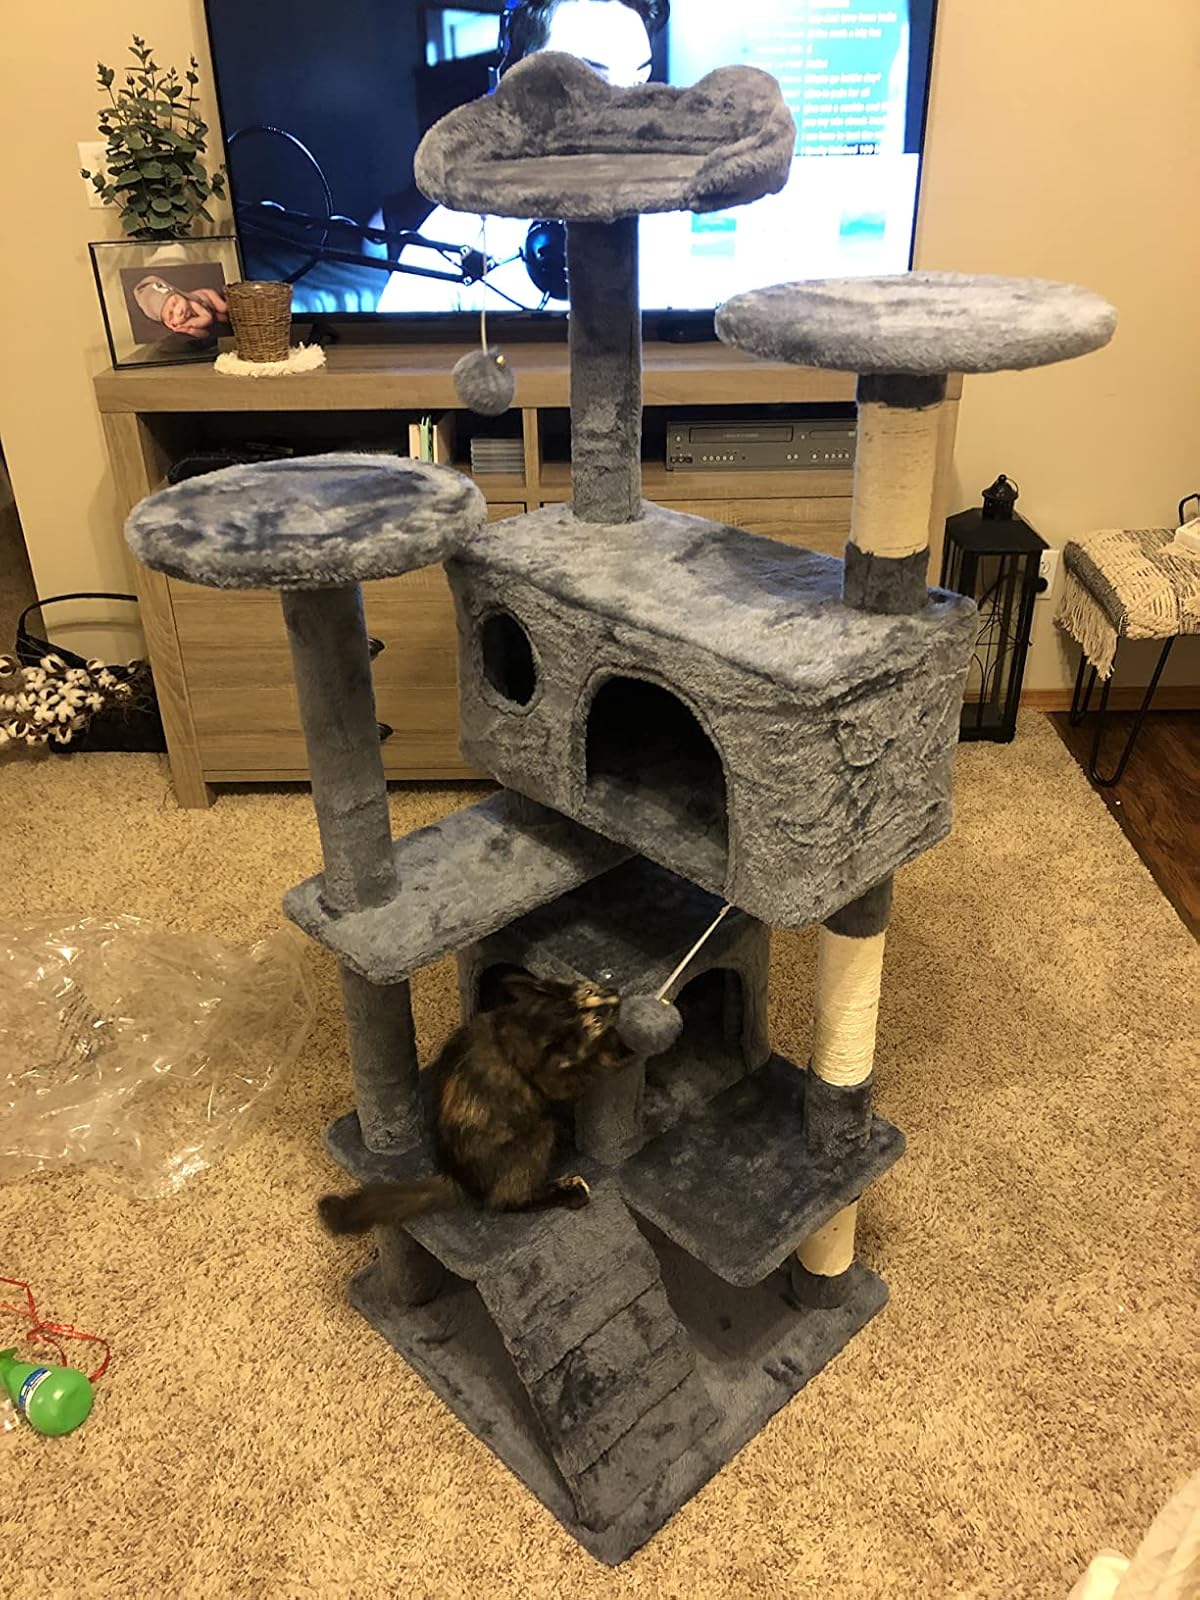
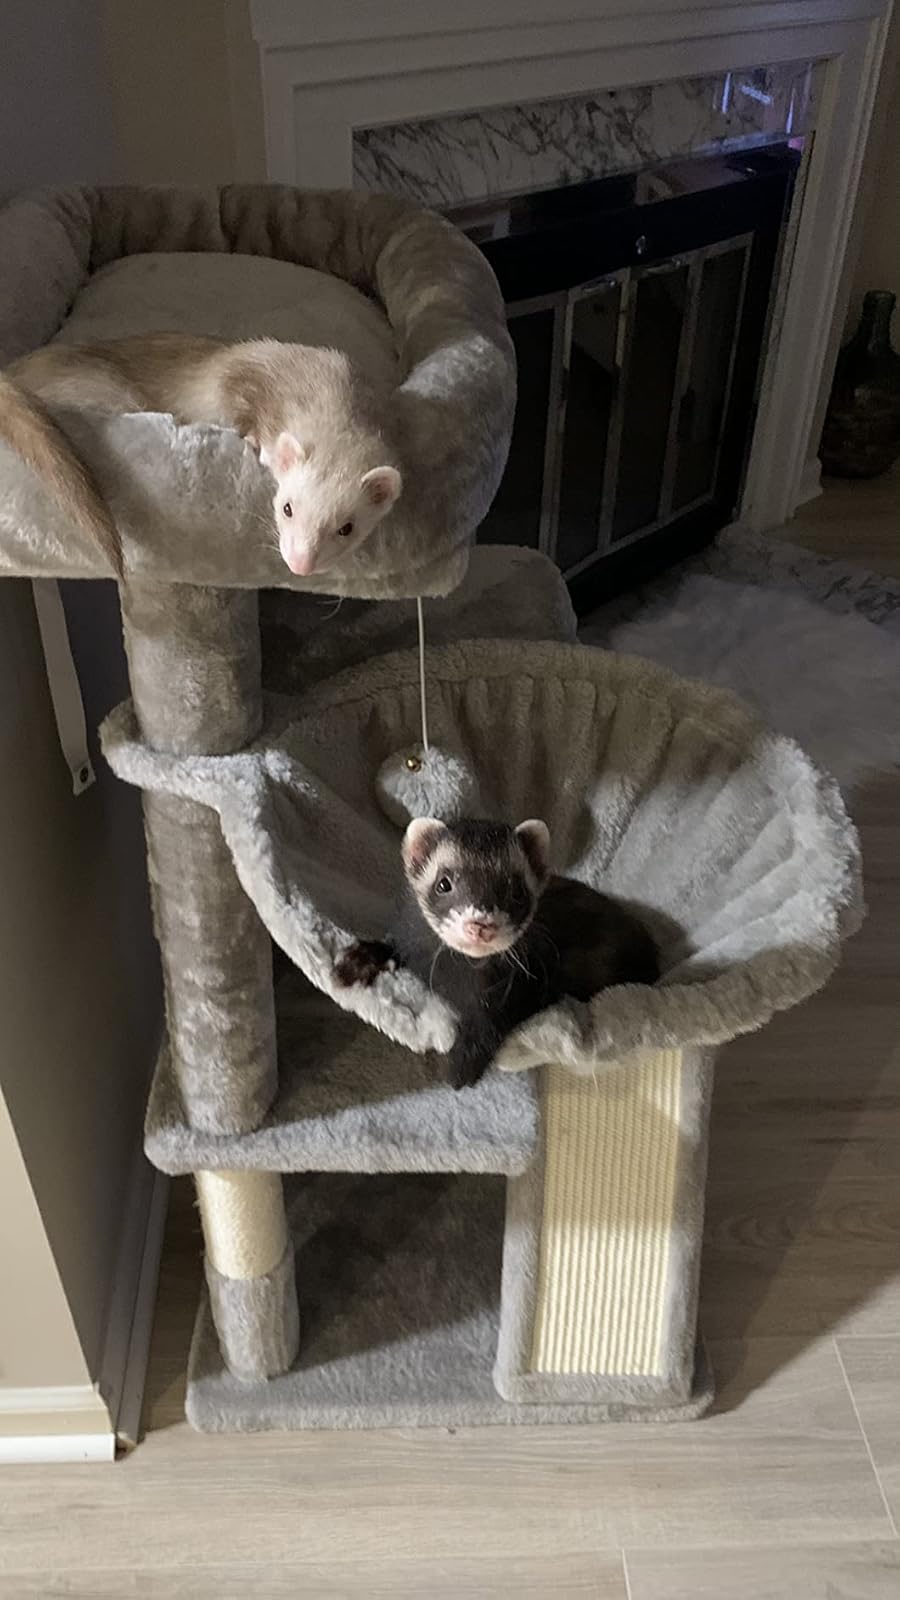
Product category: items_cat tree
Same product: no